President Abraham Lincoln Hotel

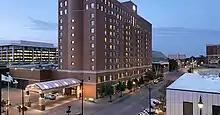
President Abraham Lincoln Hotel

The President Abraham Lincoln Hotel, a DoubleTree by Hilton is a downtown hotel, at 701 East Adams Street in the state capital of Springfield, (Sangamon County), Illinois.